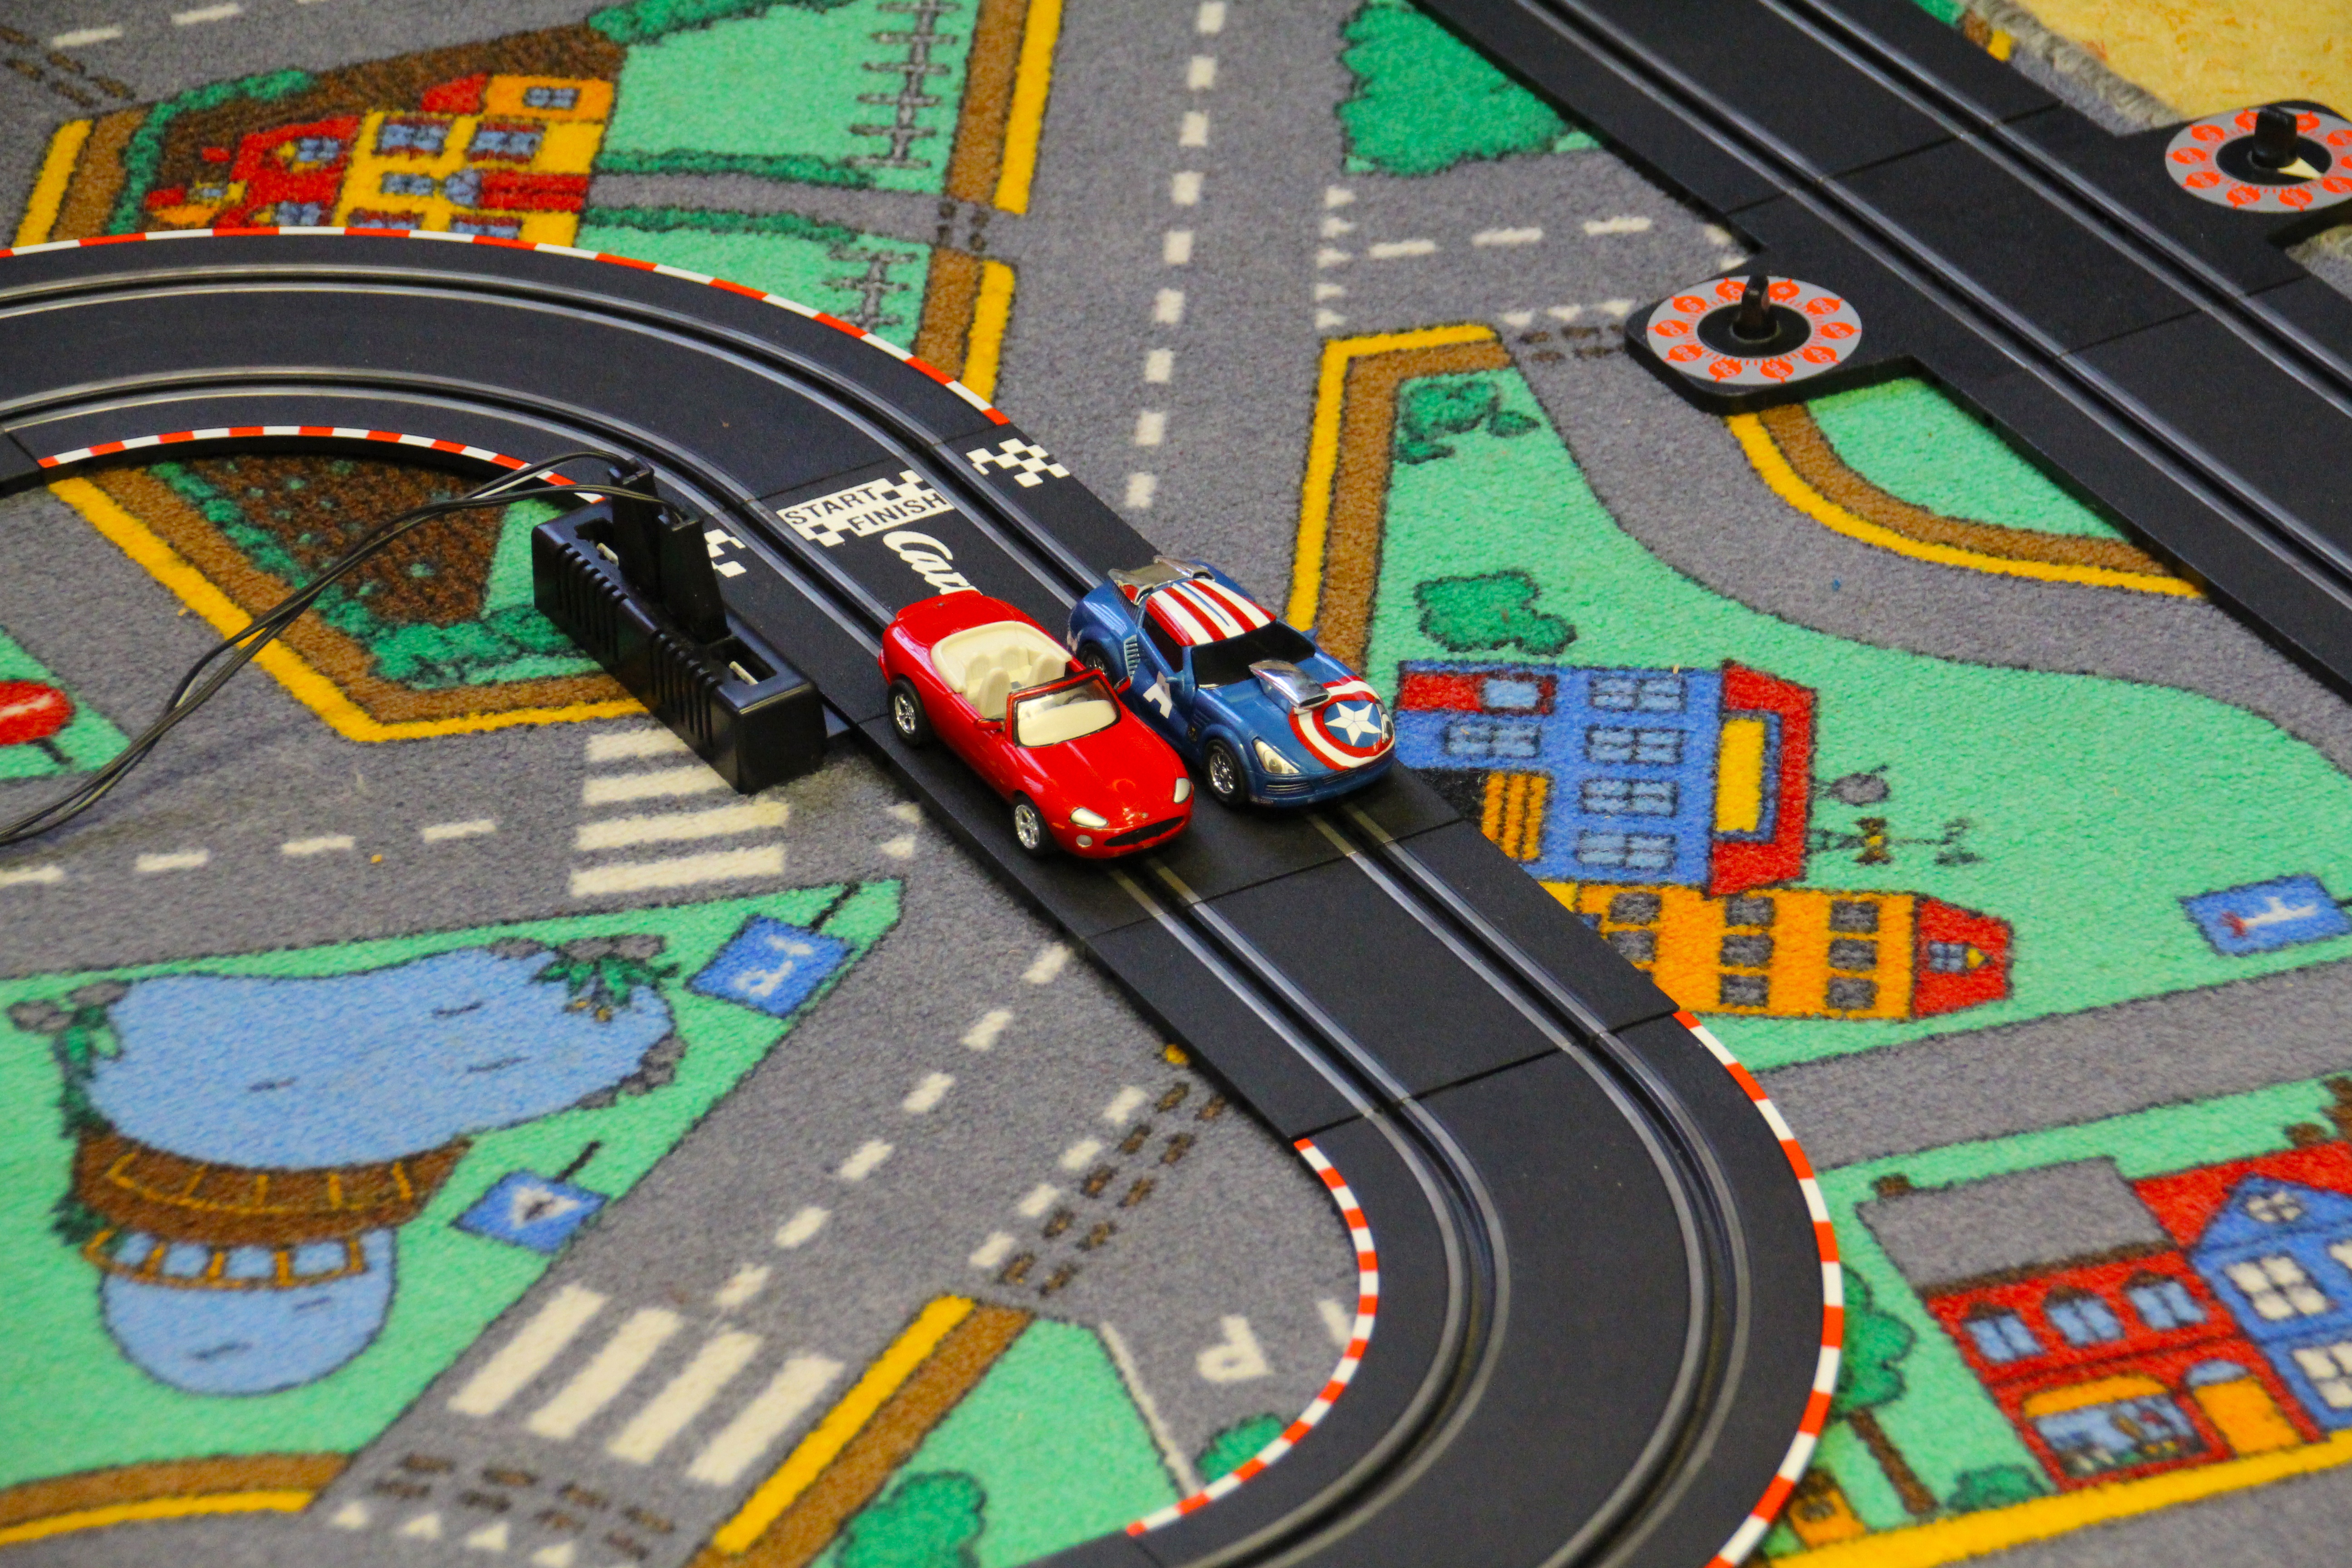
play, recreation, speed, sports, runway, toys, race track, games, carrera, racecourse, screenshot, racing car, indoor games and sports, tabletop game, game carpet